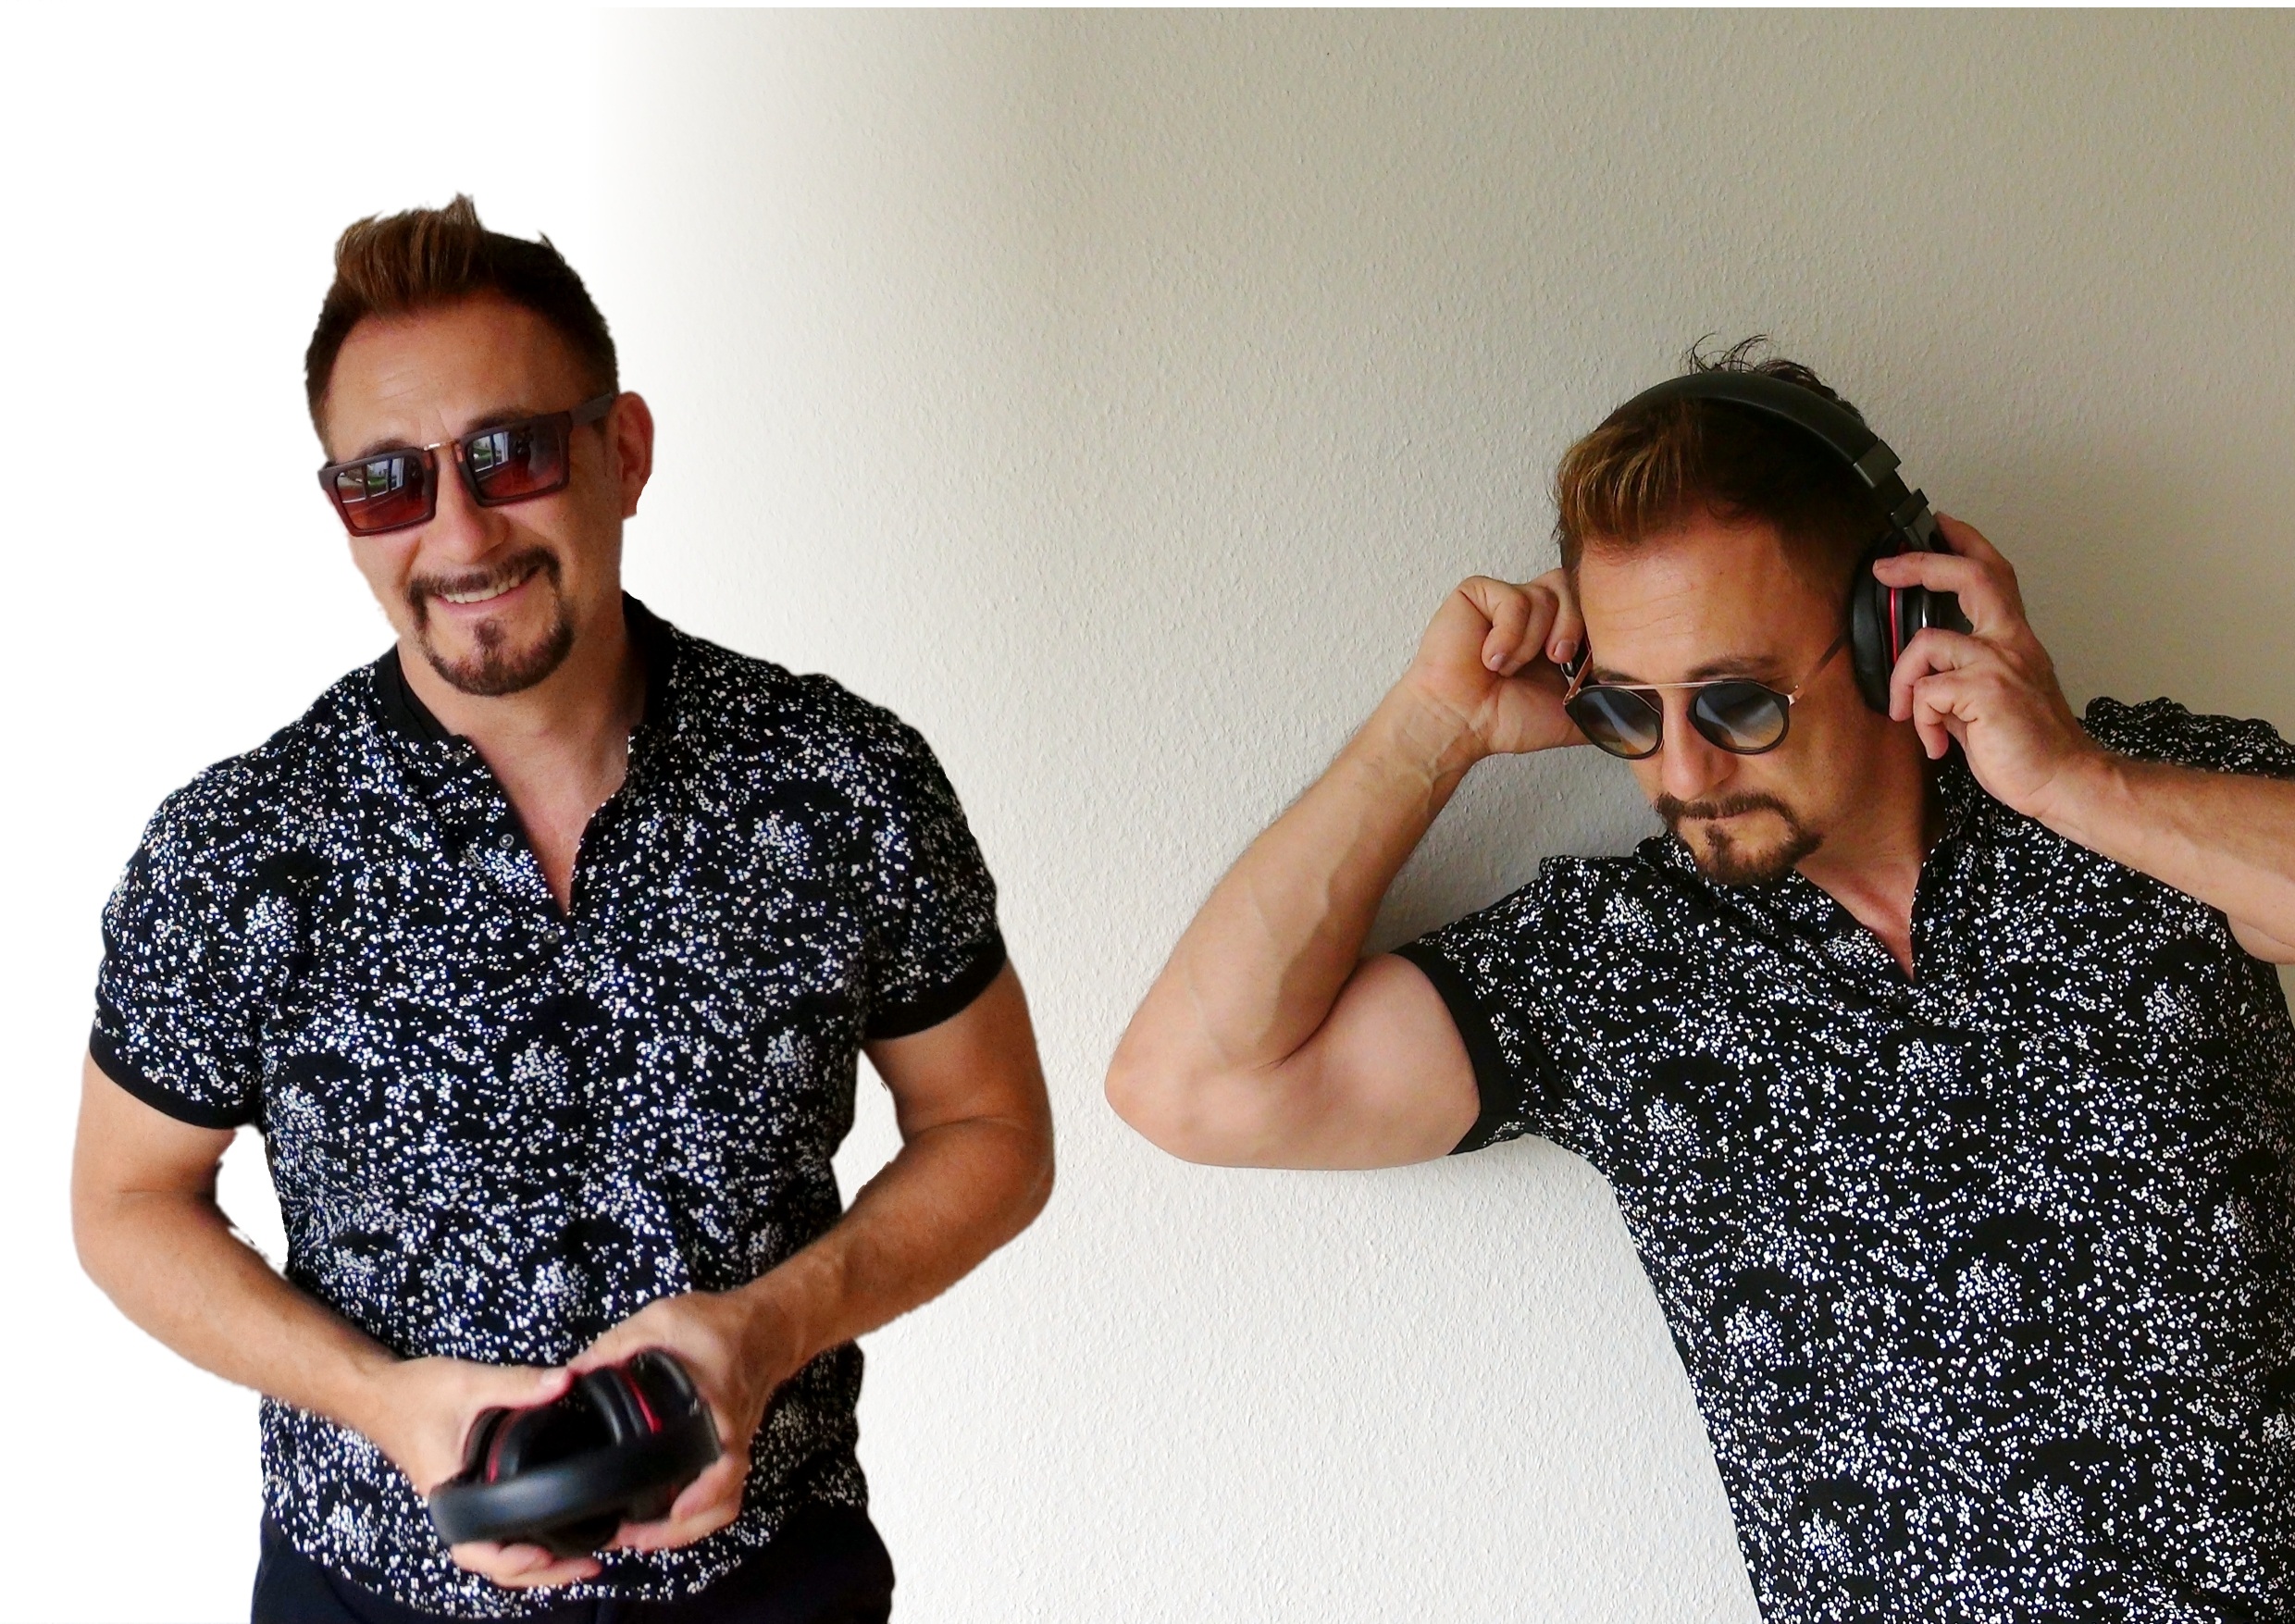
man, person, music, people, male, high, human, smile, dj, stereo, sunglasses, funny, listen, stylish, mp3, interaction, photo shoot, listen to music, dj chart, music listeners